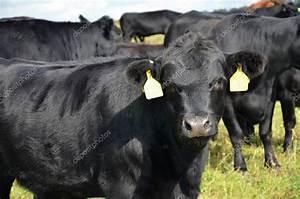
cow